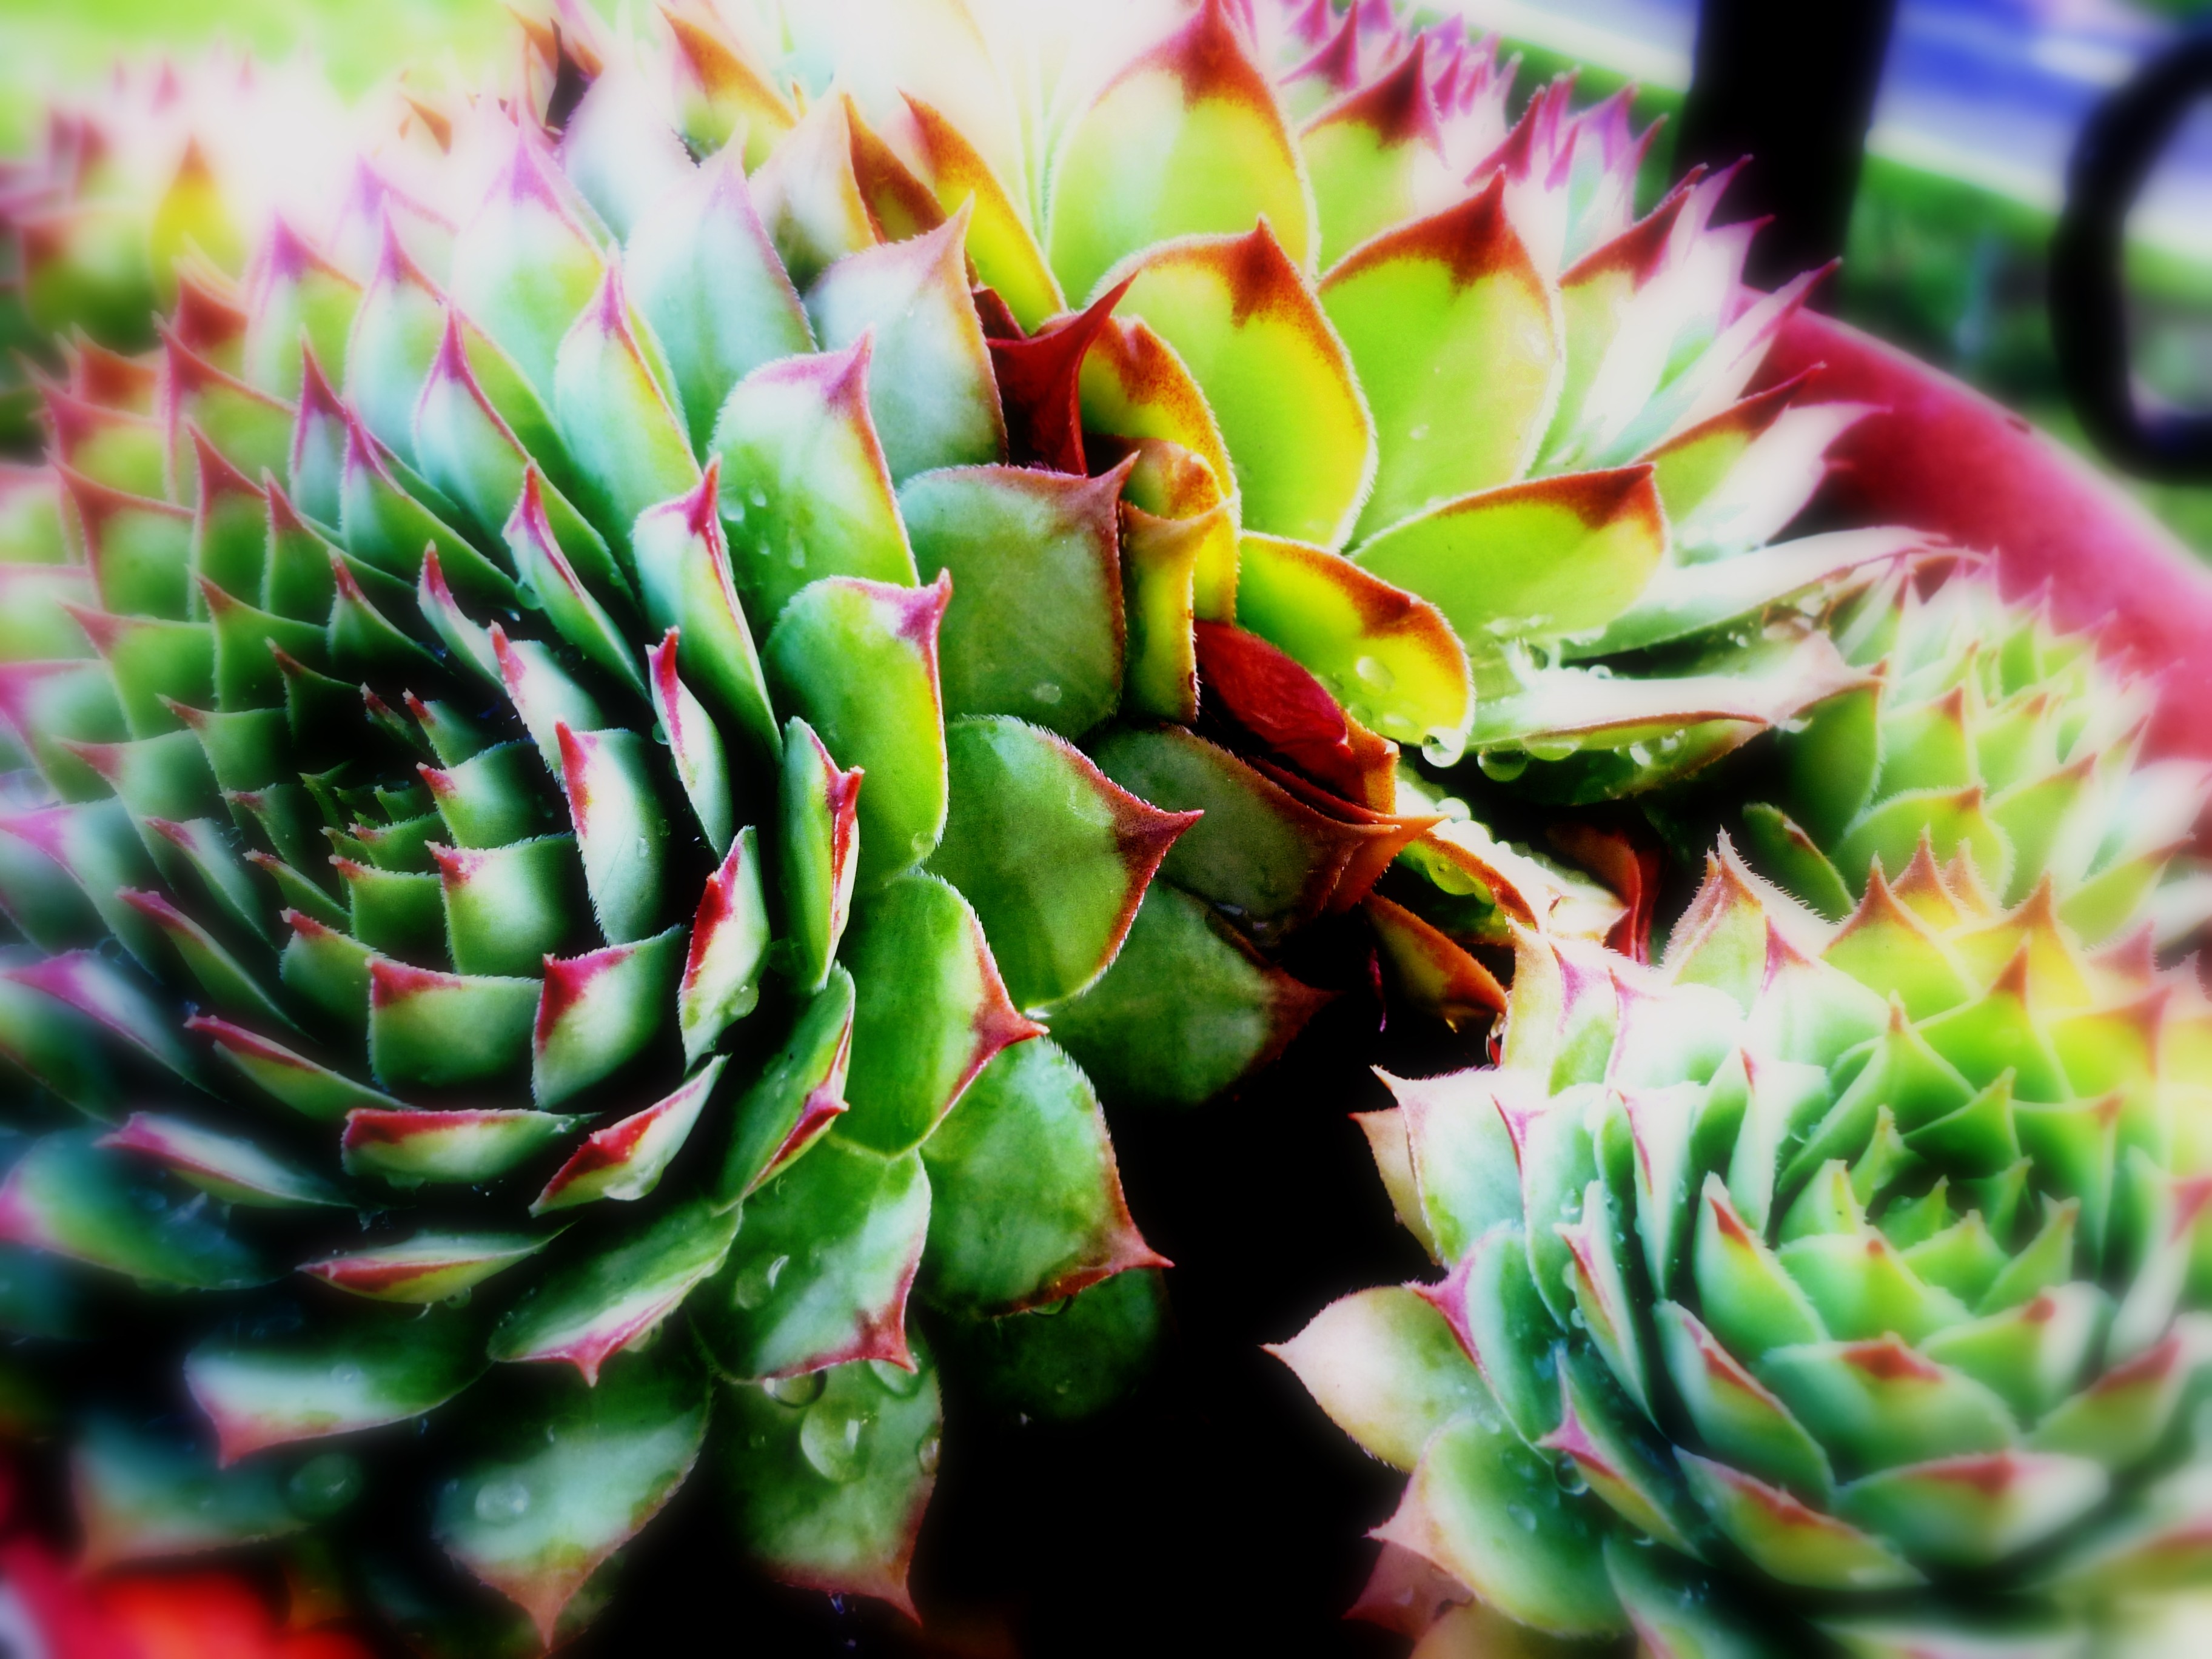
cactus, dew, plant, flower, food, green, produce, botany, succulent, flora, close up, leaves, fat, raindrops, drops, macro photography, flowering plant, succulent plant, land plant, thorns spines and prickles